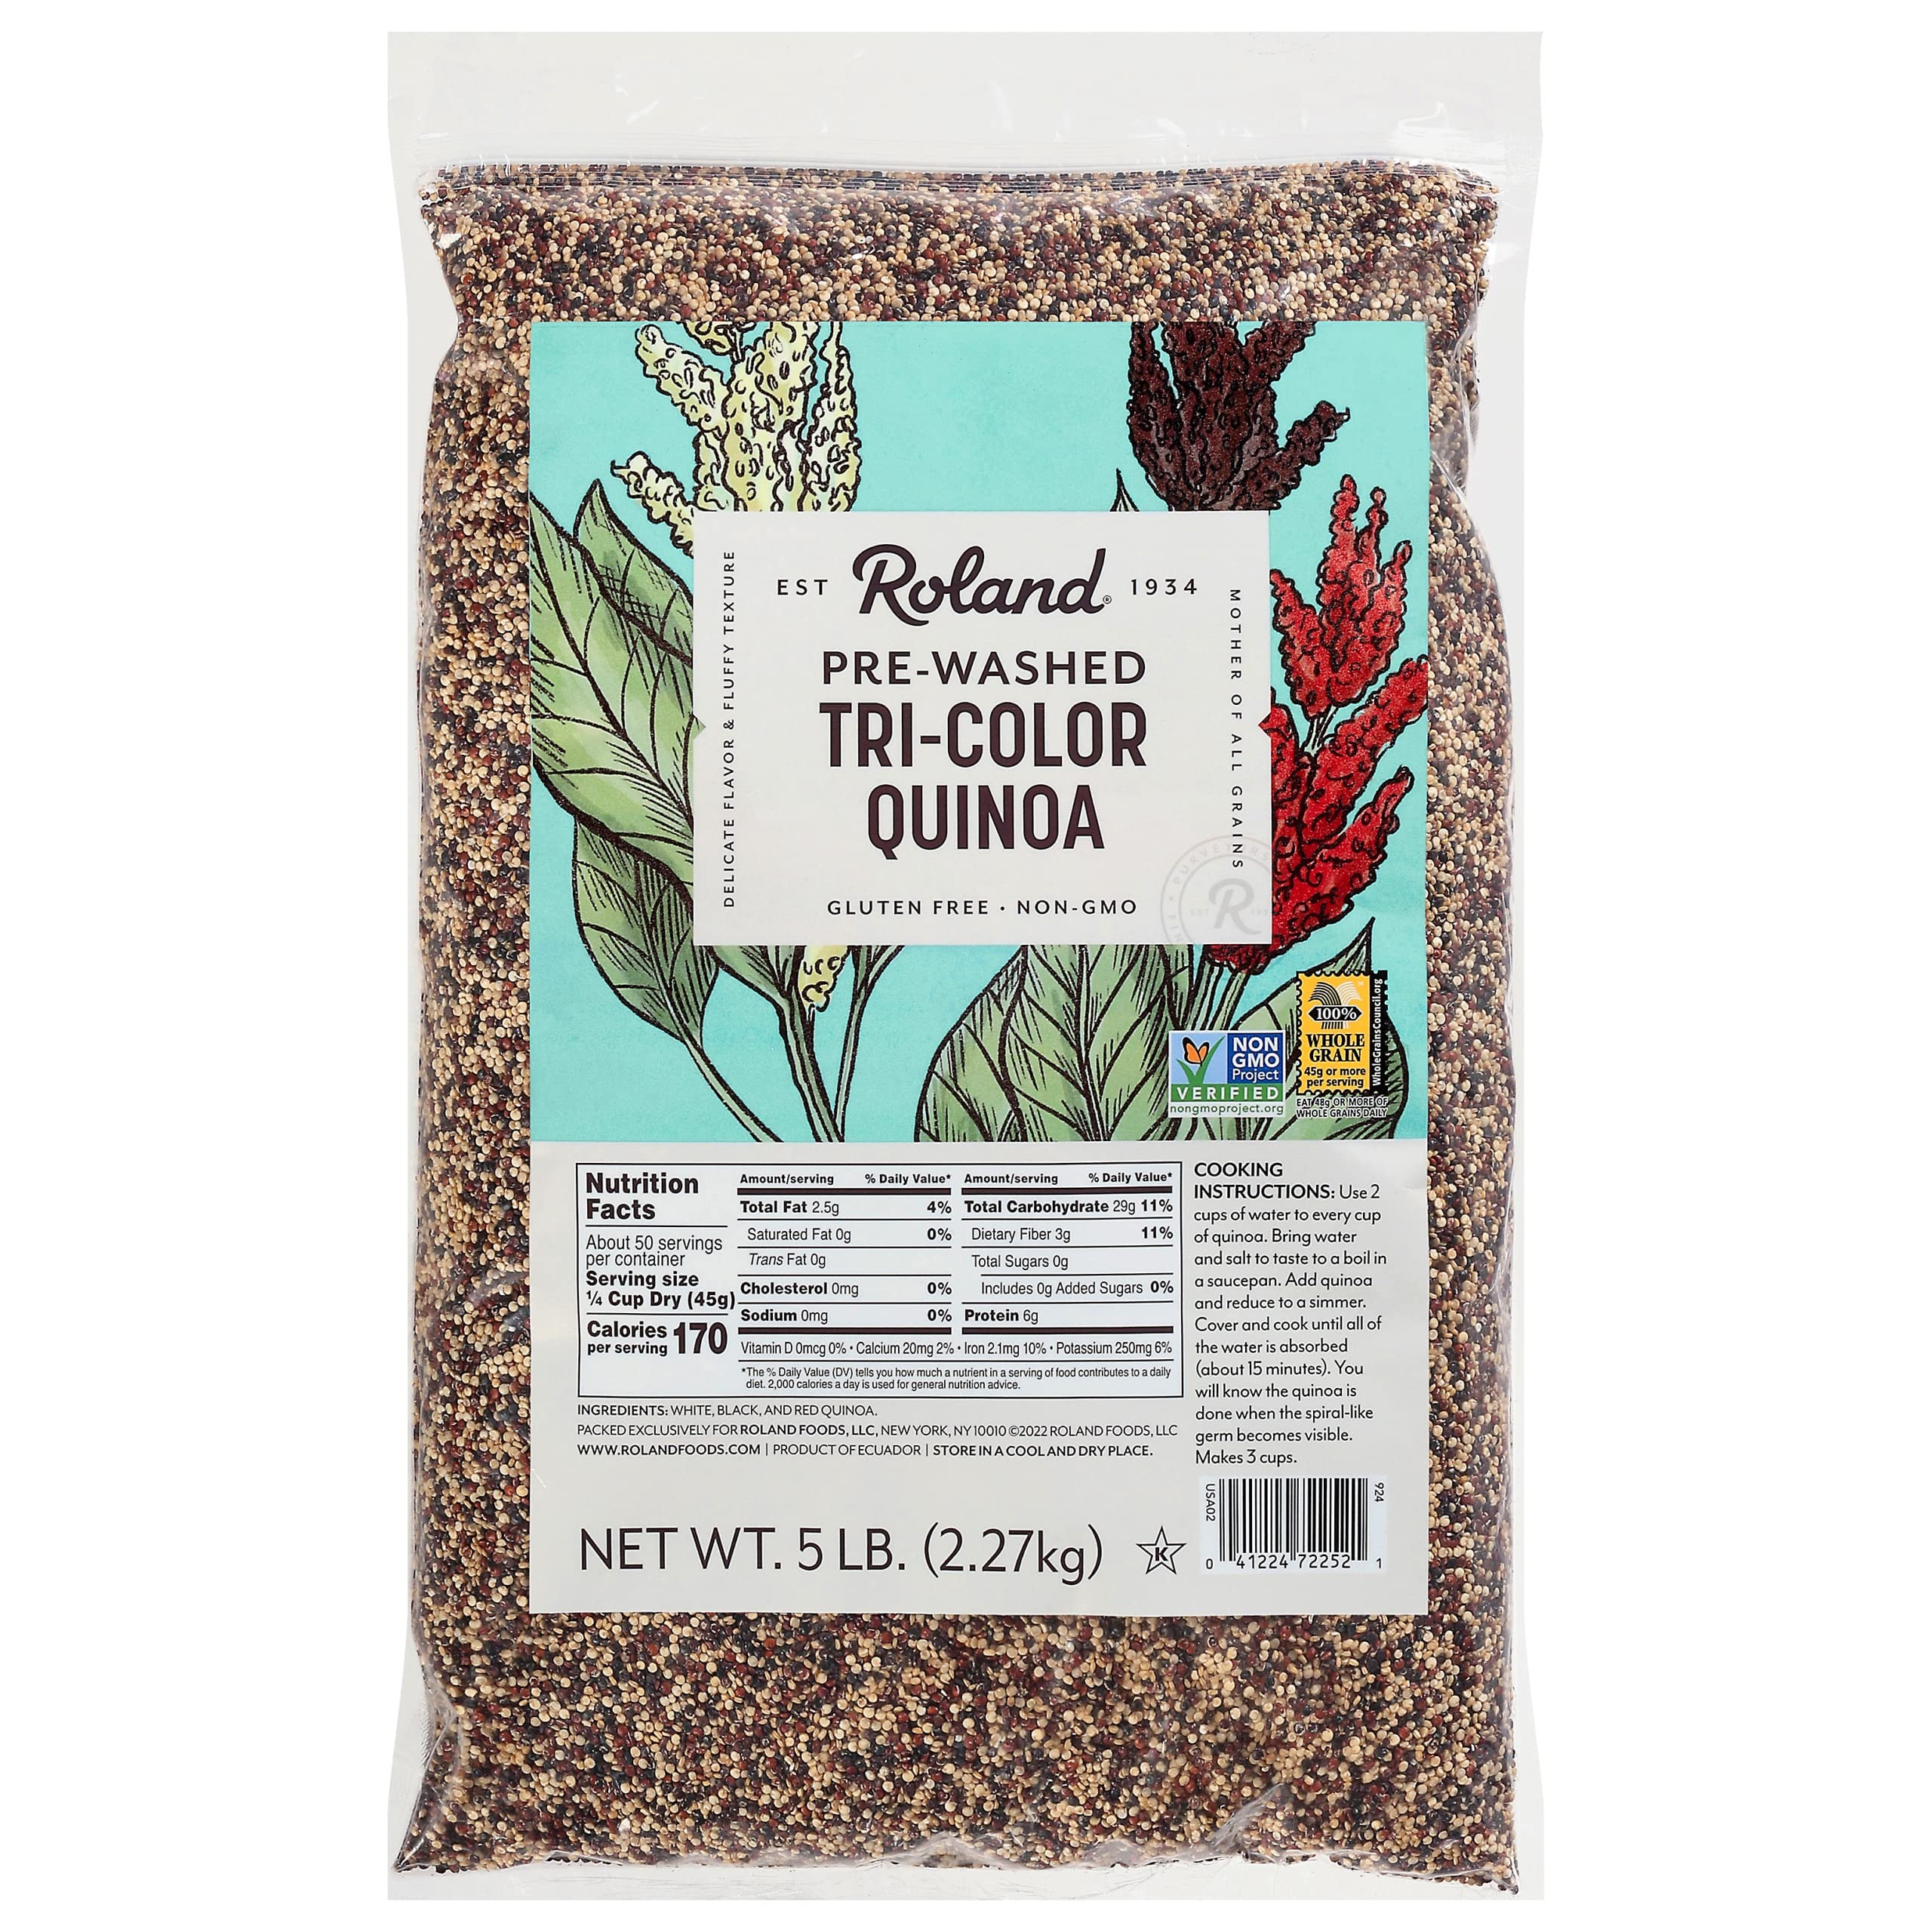
Item Name: Roland Foods Organic Tri-Color Quinoa, Pre-washed, Guten Free Whole Grain, 5 Lb Bag
Bullet Point 1: ORGANIC QUINOA: Roland Food's Organic White Quinoa is a USDA Certified Organic whole grain
Bullet Point 2: PRE-WASHED: Our quinoa is pre-rinsed to remove its natural coating and improve its natural taste
Bullet Point 3: TRI-COLOR BLEND: Our white, black, and red quinoa blend has a delicious combination of light and hearty texture, and a rich and earthy flavor
Bullet Point 4: EASY PREPARATION: Add 1 cup of quinoa to 2 cups of boiling water, reduce heat, and cover; simmer for 15 minutes until all liquids are absorbed and enjoy
Bullet Point 5: RECIPE INSPIRATIONS: Quinoa is a versatile grain that is delicious in salads, tacos, soups, bean burgers, pilaf, and tabbouleh
Bullet Point 6: Quinoa was considered by the Incas to be the "mother of all grains"
Bullet Point 7: This blend of black, white and red quinoa has a delicate, neutral taste and is prewashed and ready-to-use
Bullet Point 8: Nutritious, high in fiber, vitamins and minerals, and contains a balanced set of amino acids
Bullet Point 9: Kosher and gluten free with zero grams of trans fat
Bullet Point 10: Product of Peru
Value: 80.0
Unit: Ounce

Price: 69.22